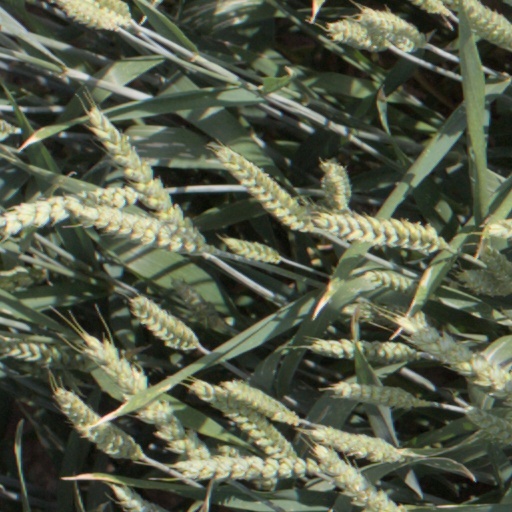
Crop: wheat